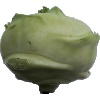
Label: Kohlrabi 1